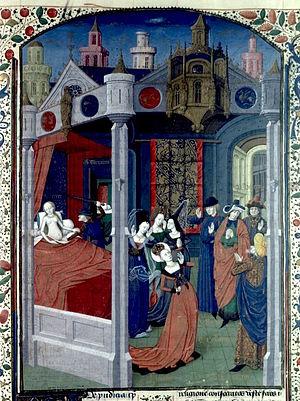
BnF Fr. 284 Valère Maxime Faits mémorables Fol. 176, Viol et suicide de Lucrèce
Le Maître de l'Échevinage de Rouen est un maître anonyme enlumineur actif à Rouen entre 1450 et 1485. Il est nommé ainsi d'après les cinq manuscrits qu'il enlumina, entre 1457 et 1480 environ, pour la librairie des échevins de Rouen. On lui trouve aussi le nom Maître du Latini de Genève, d'après ses illustrations d'un manuscrit de Brunetto Latini conservé à Genève.